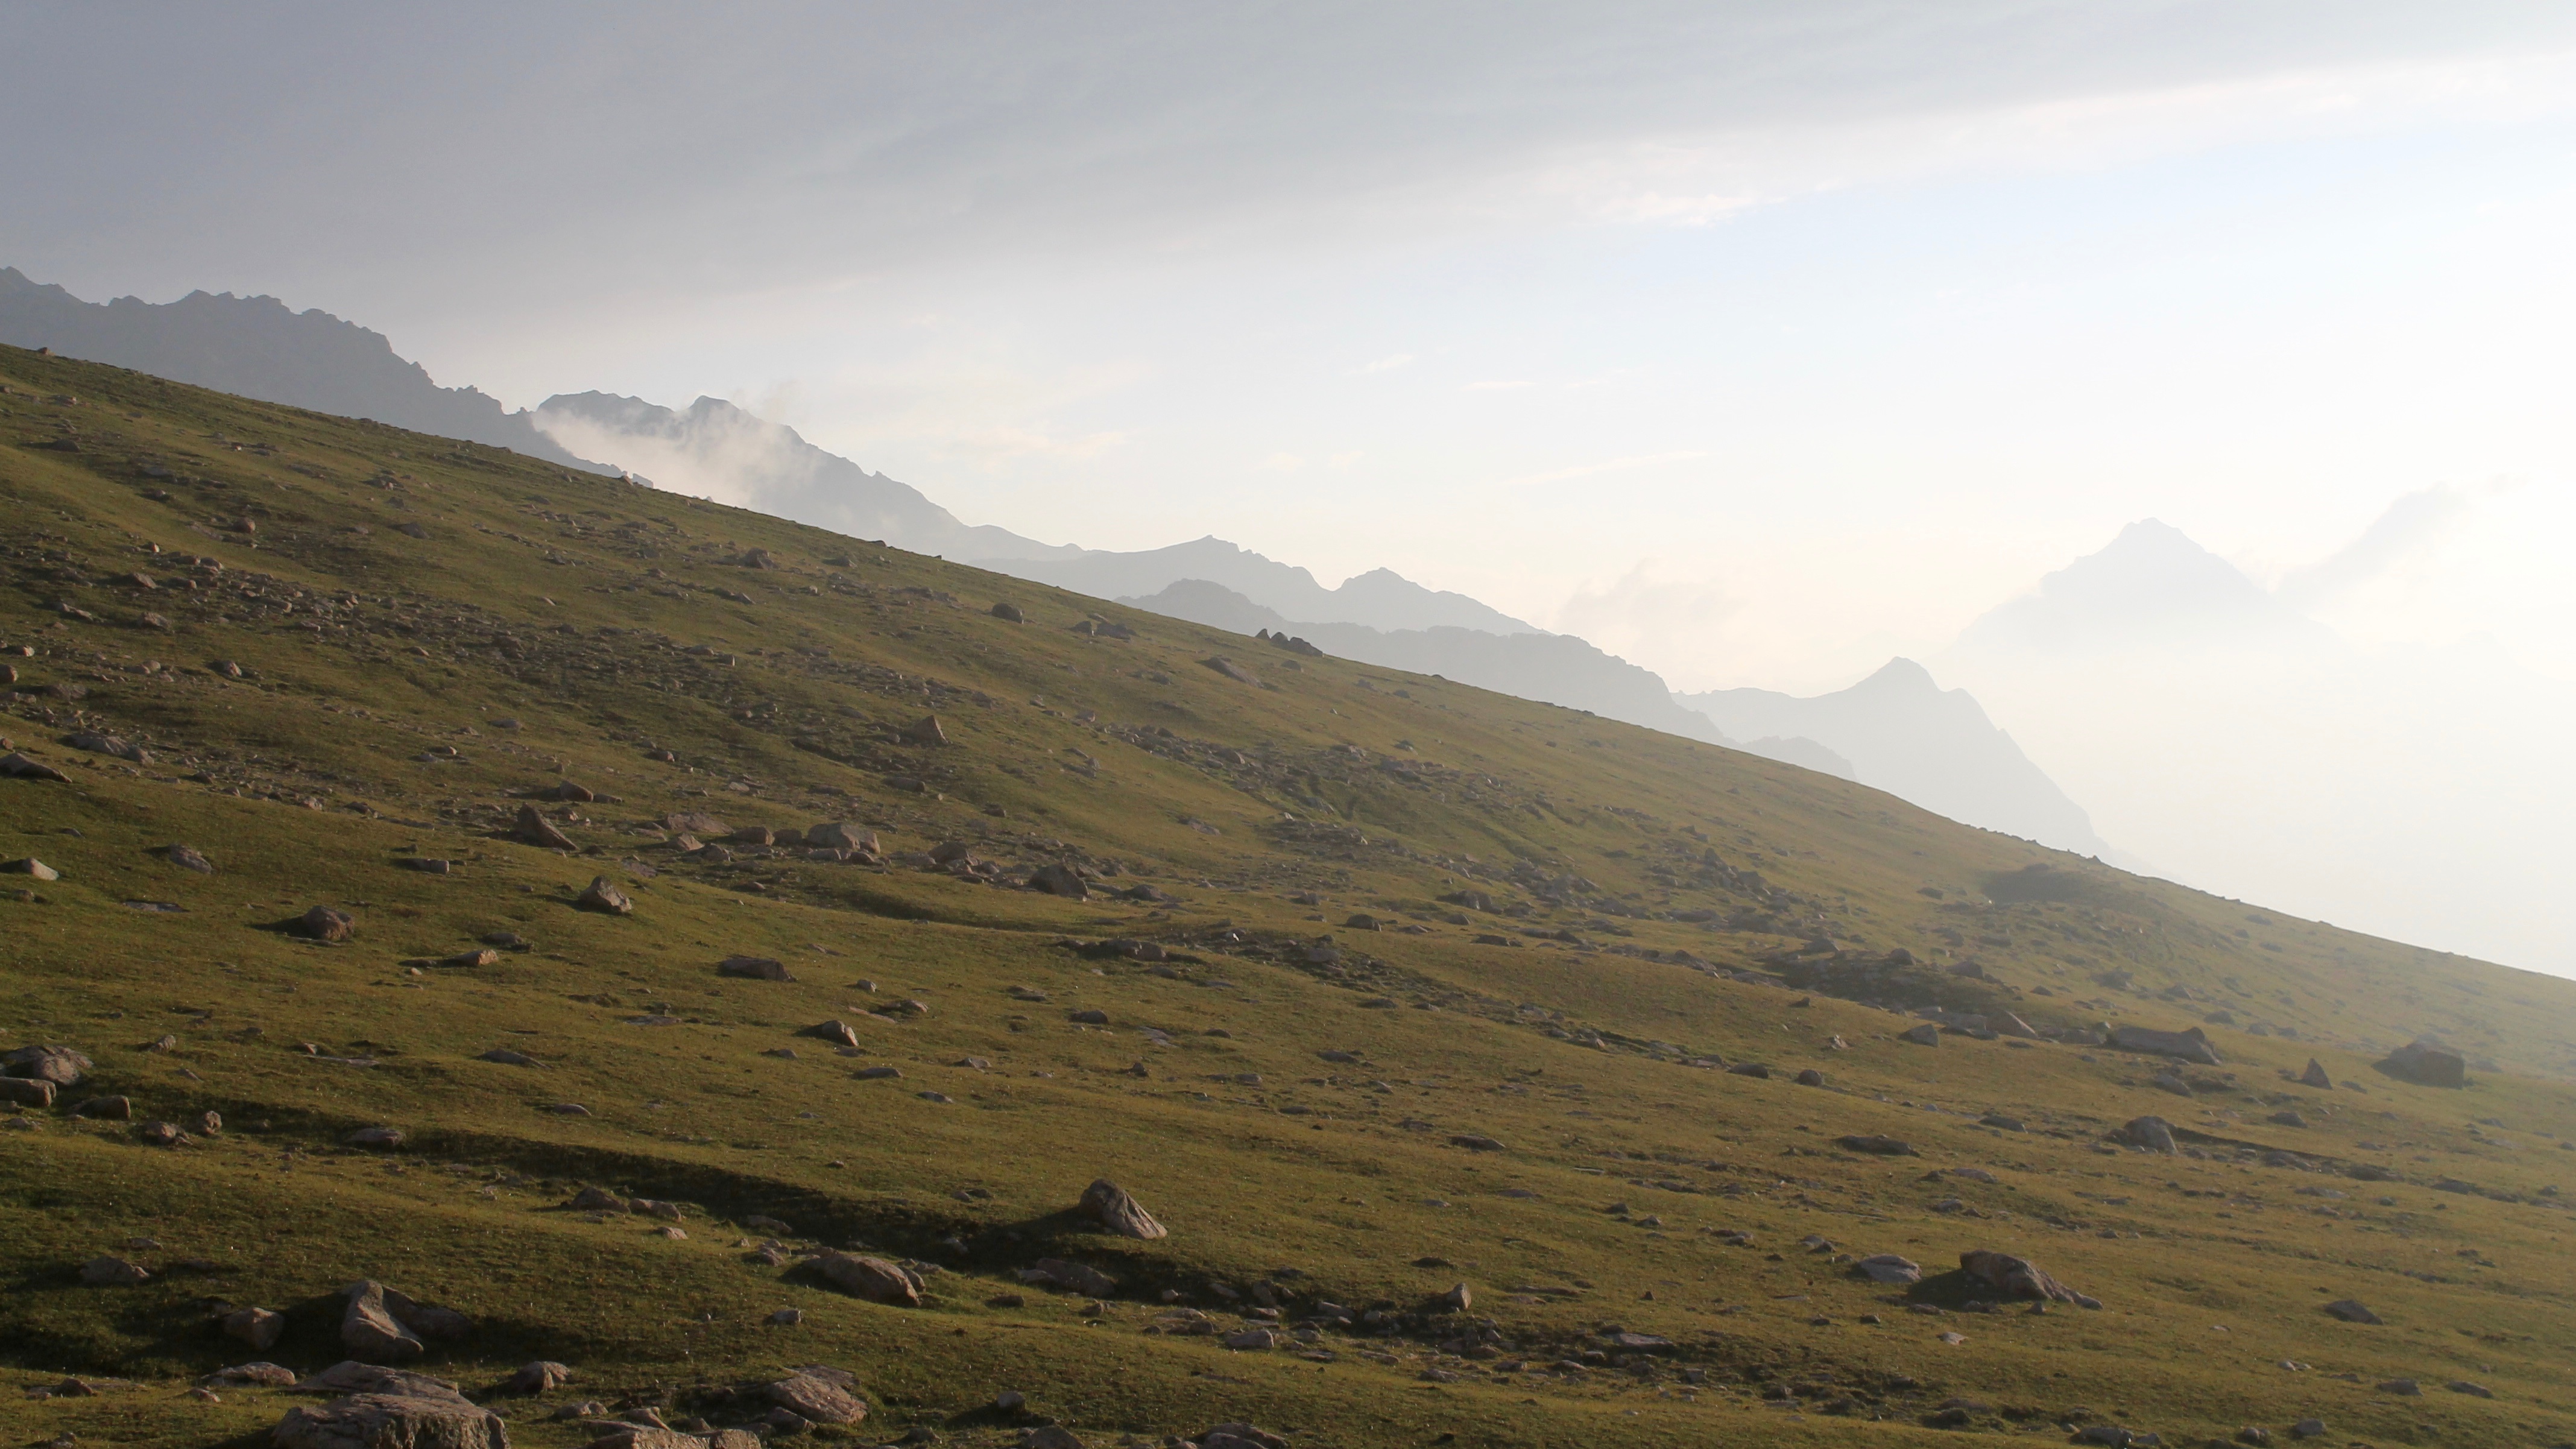
landscape, wilderness, mountain, hill, valley, mountain range, highland, ridge, plain, summit, grassland, plateau, fell, loch, landform, mountain pass, geographical feature, atmospheric phenomenon, mountainous landforms